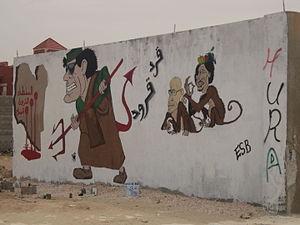
Mouammar Kadhafi, né vers 1942 à Qasr Abou Hadi et mort le 20 octobre 2011 dans les environs de Syrte, est un militaire et homme d'État libyen.